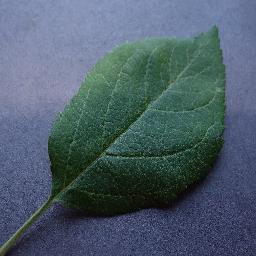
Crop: apple
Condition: healthy